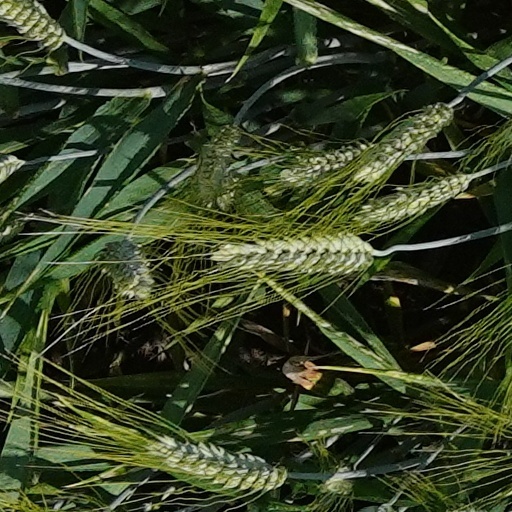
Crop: wheat